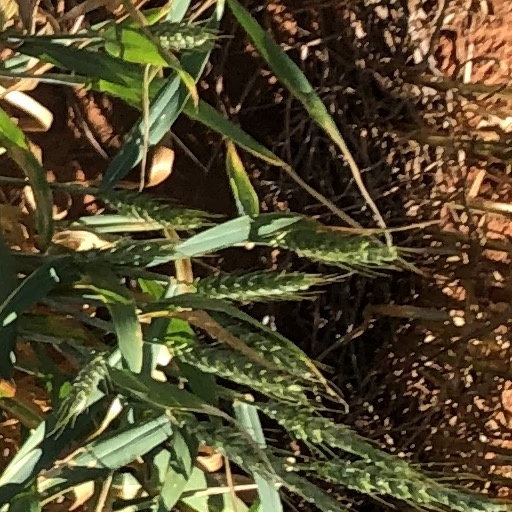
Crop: wheat